Slavery in colonial Spanish America

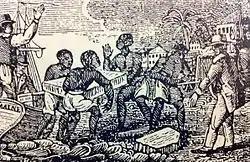
Slaves in Cuba unloading ice from Maine, 1832

Both women and men were subject to the punishments of violence and humiliating abuse. According to Esteban Montejo—a survivor of slavery who was interviewed by Miguel Barnet for his 1966 testimonial narrative "Biografía de un cimarrón" ("Biography of a Runaway Slave")—women were punished, such as by whippings, even when pregnant. Montejo said this sometimes caused miscarriages. Women and girls were also subject to sexual abuse, since most colonists arriving in the New World were men and there was a shortage of women.